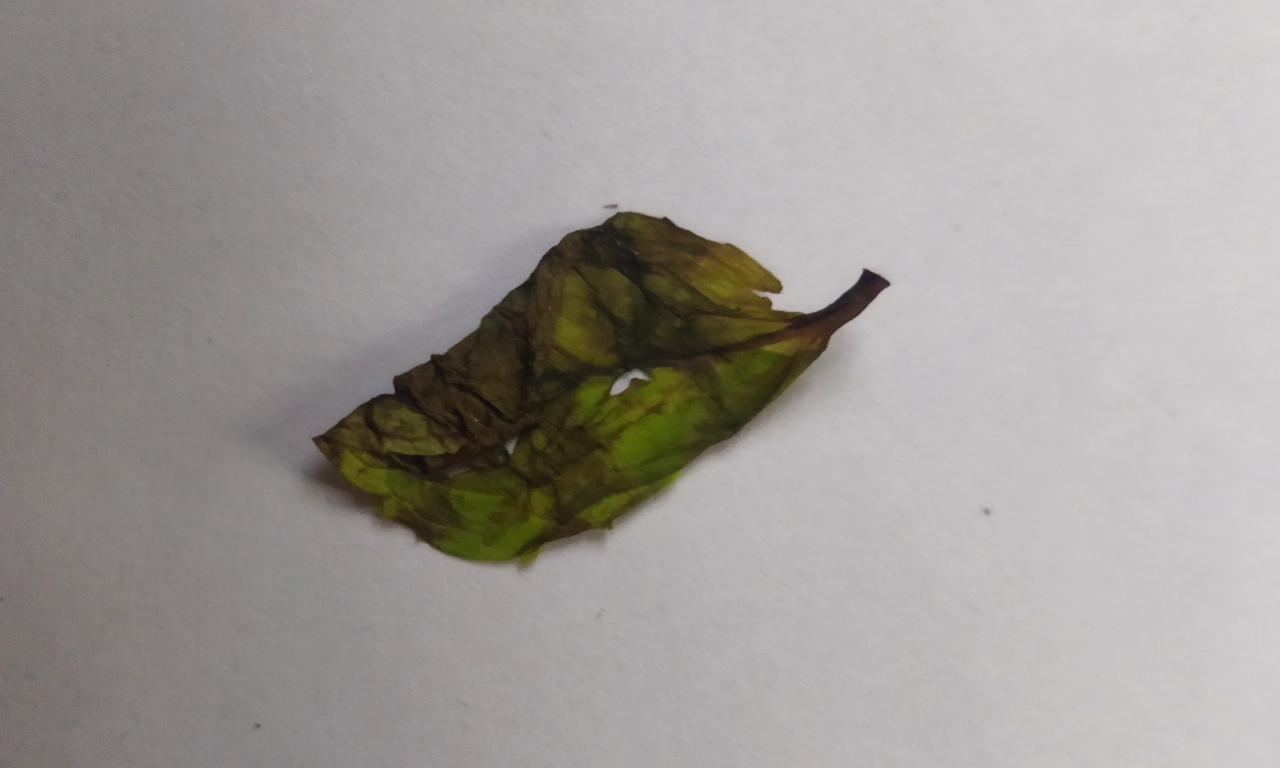
Label: Spoiled